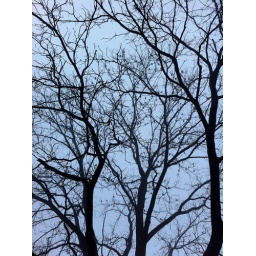
A ton of bird perched and chirping in the tree over my house. The morning fog added to the mood.